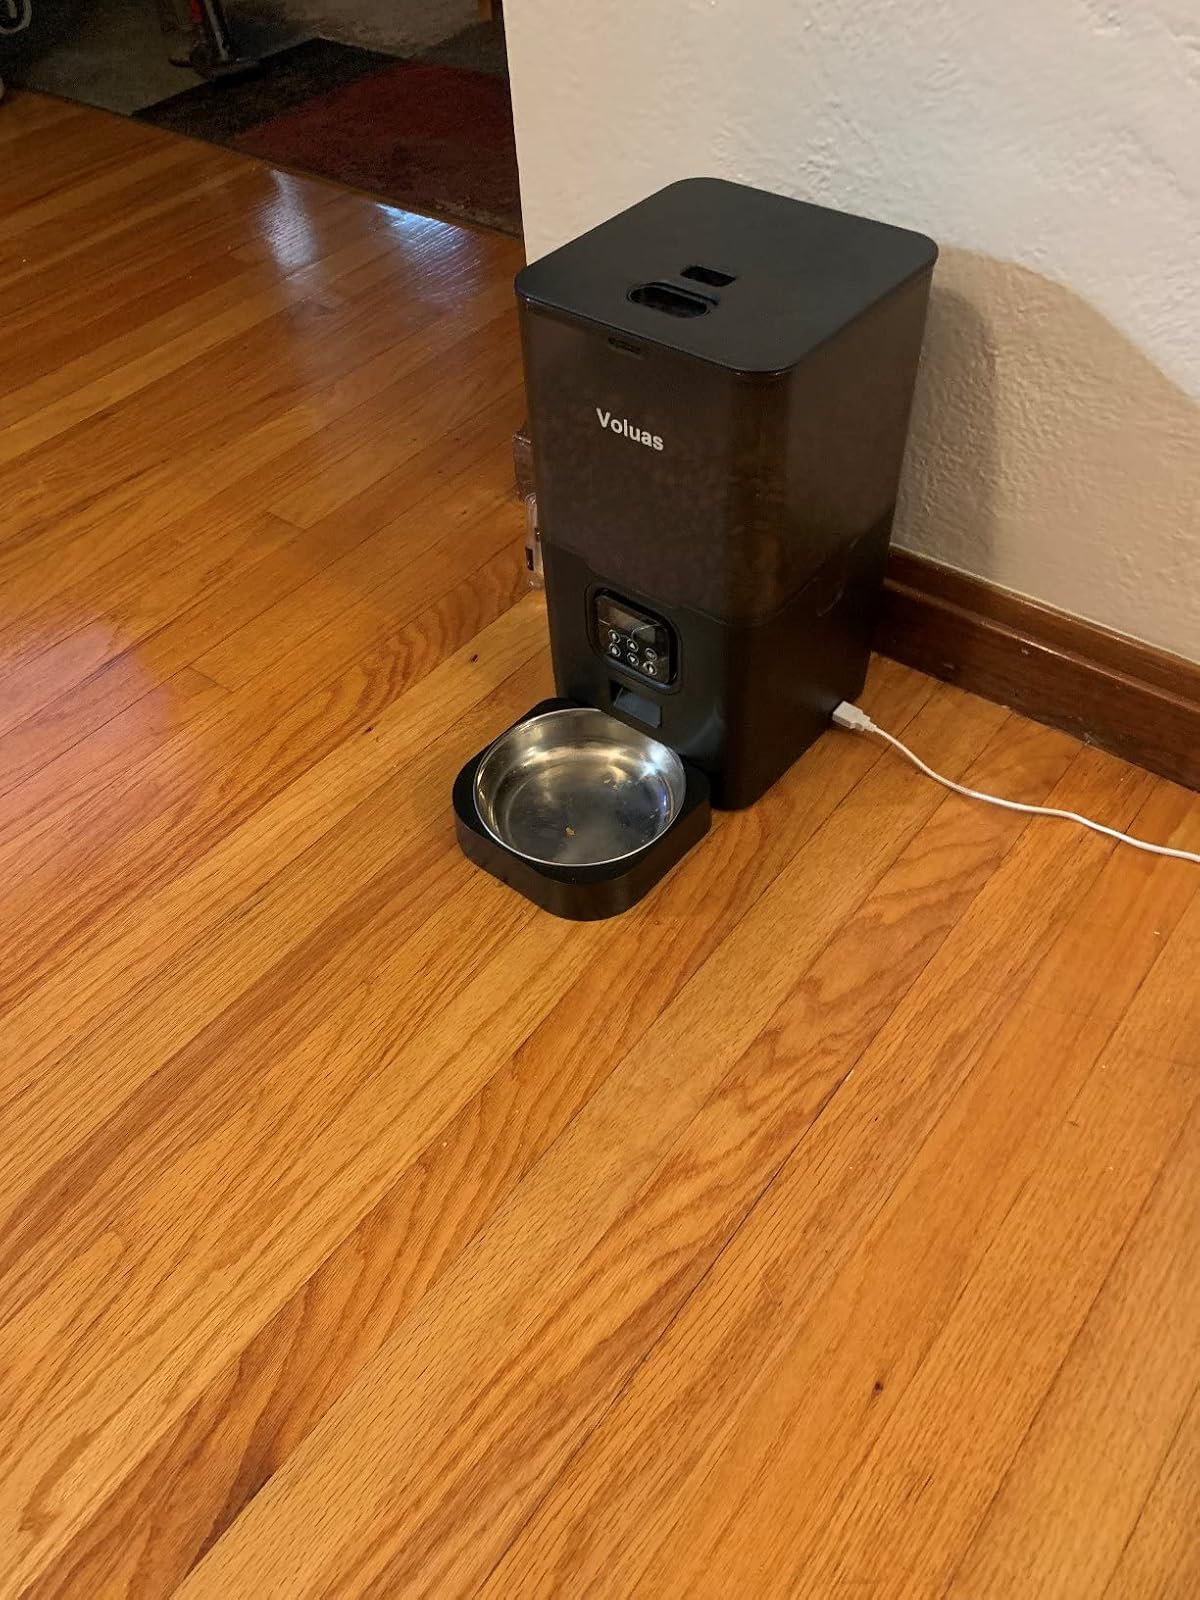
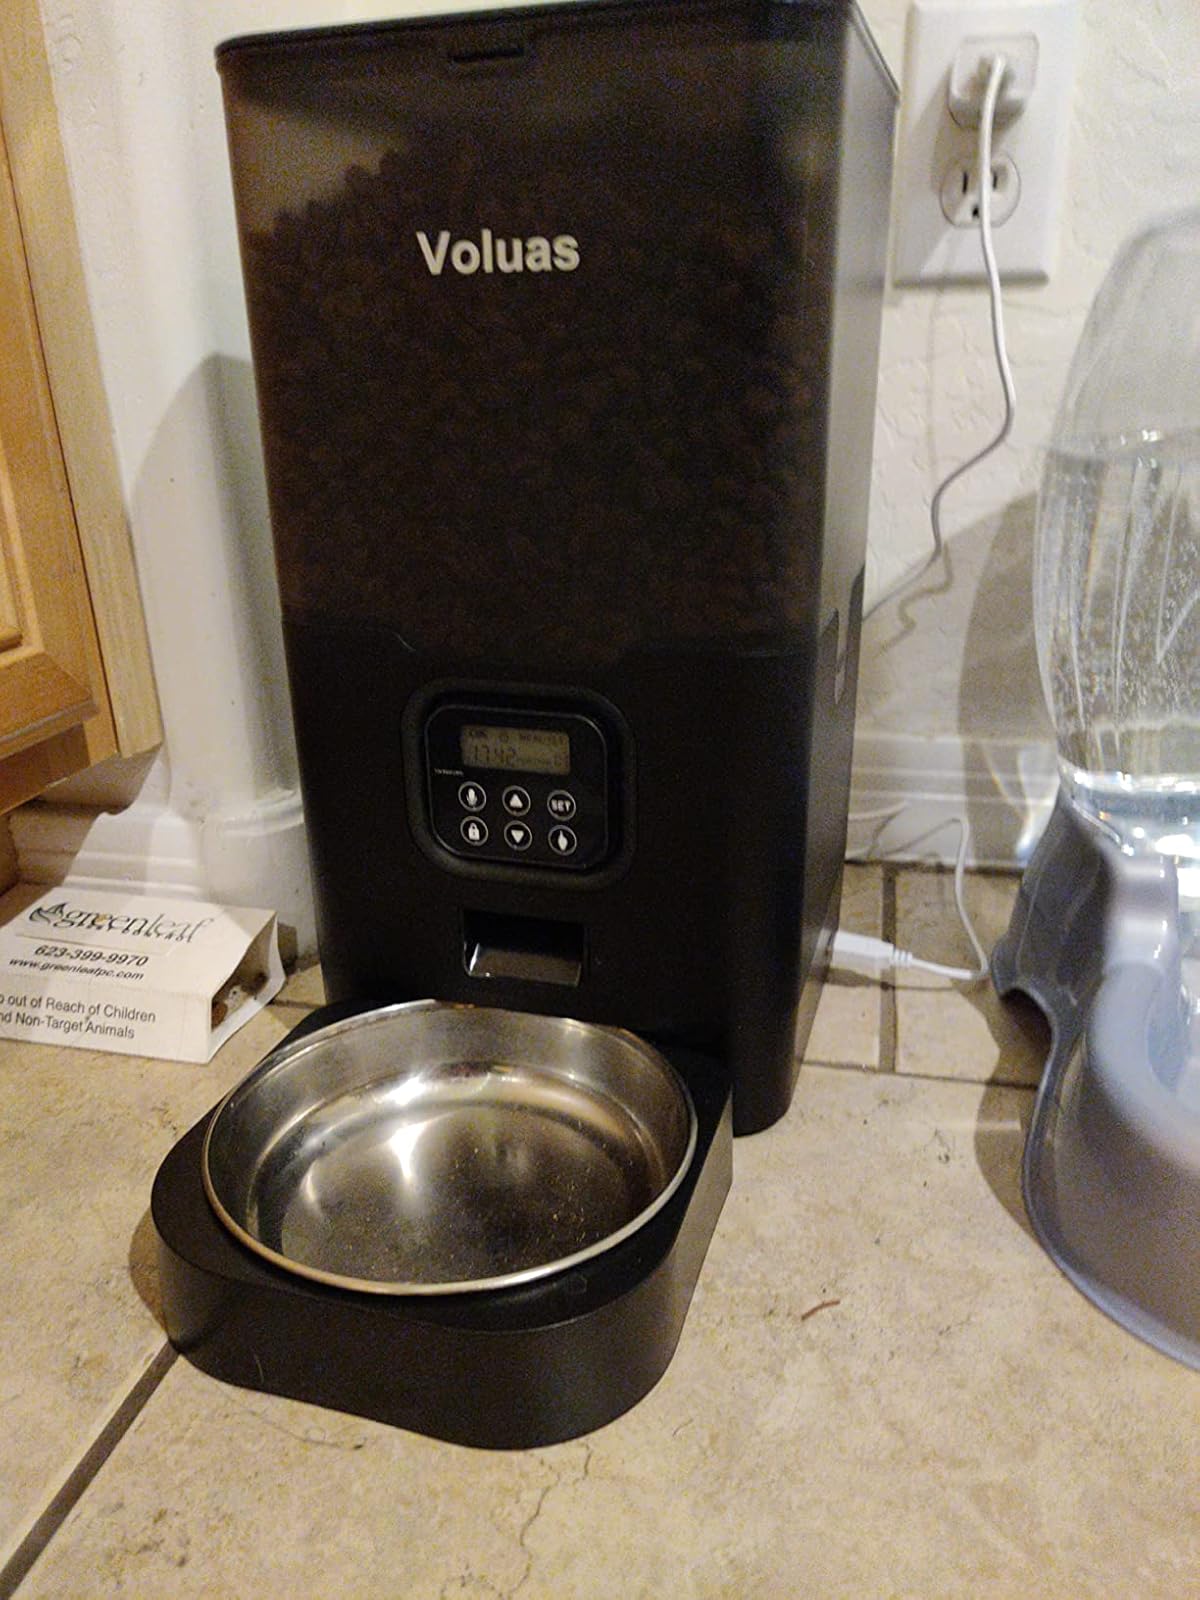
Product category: items_feeder
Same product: yes